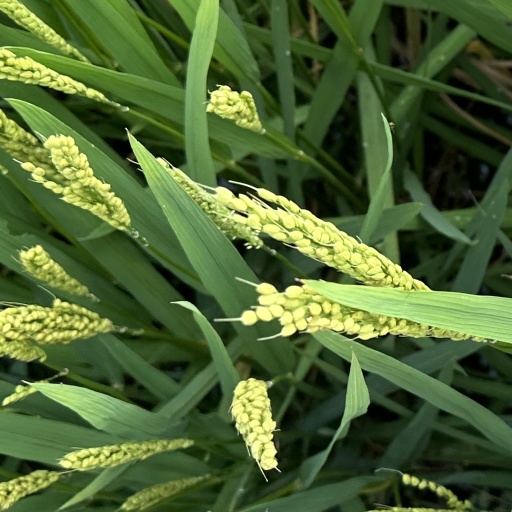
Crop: rice